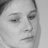
Emotion: sad